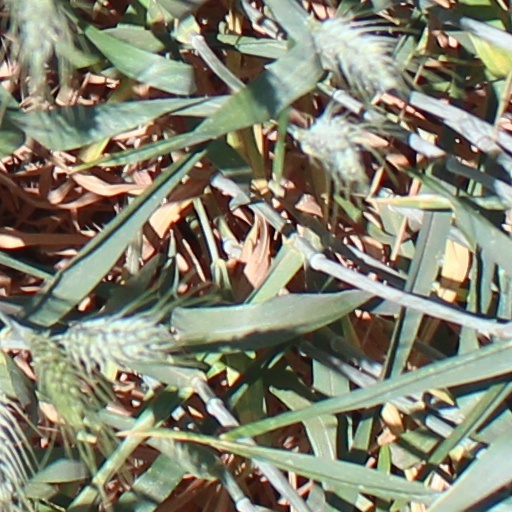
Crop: wheat